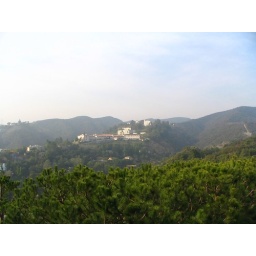
big houses in the Santa Monica mountains